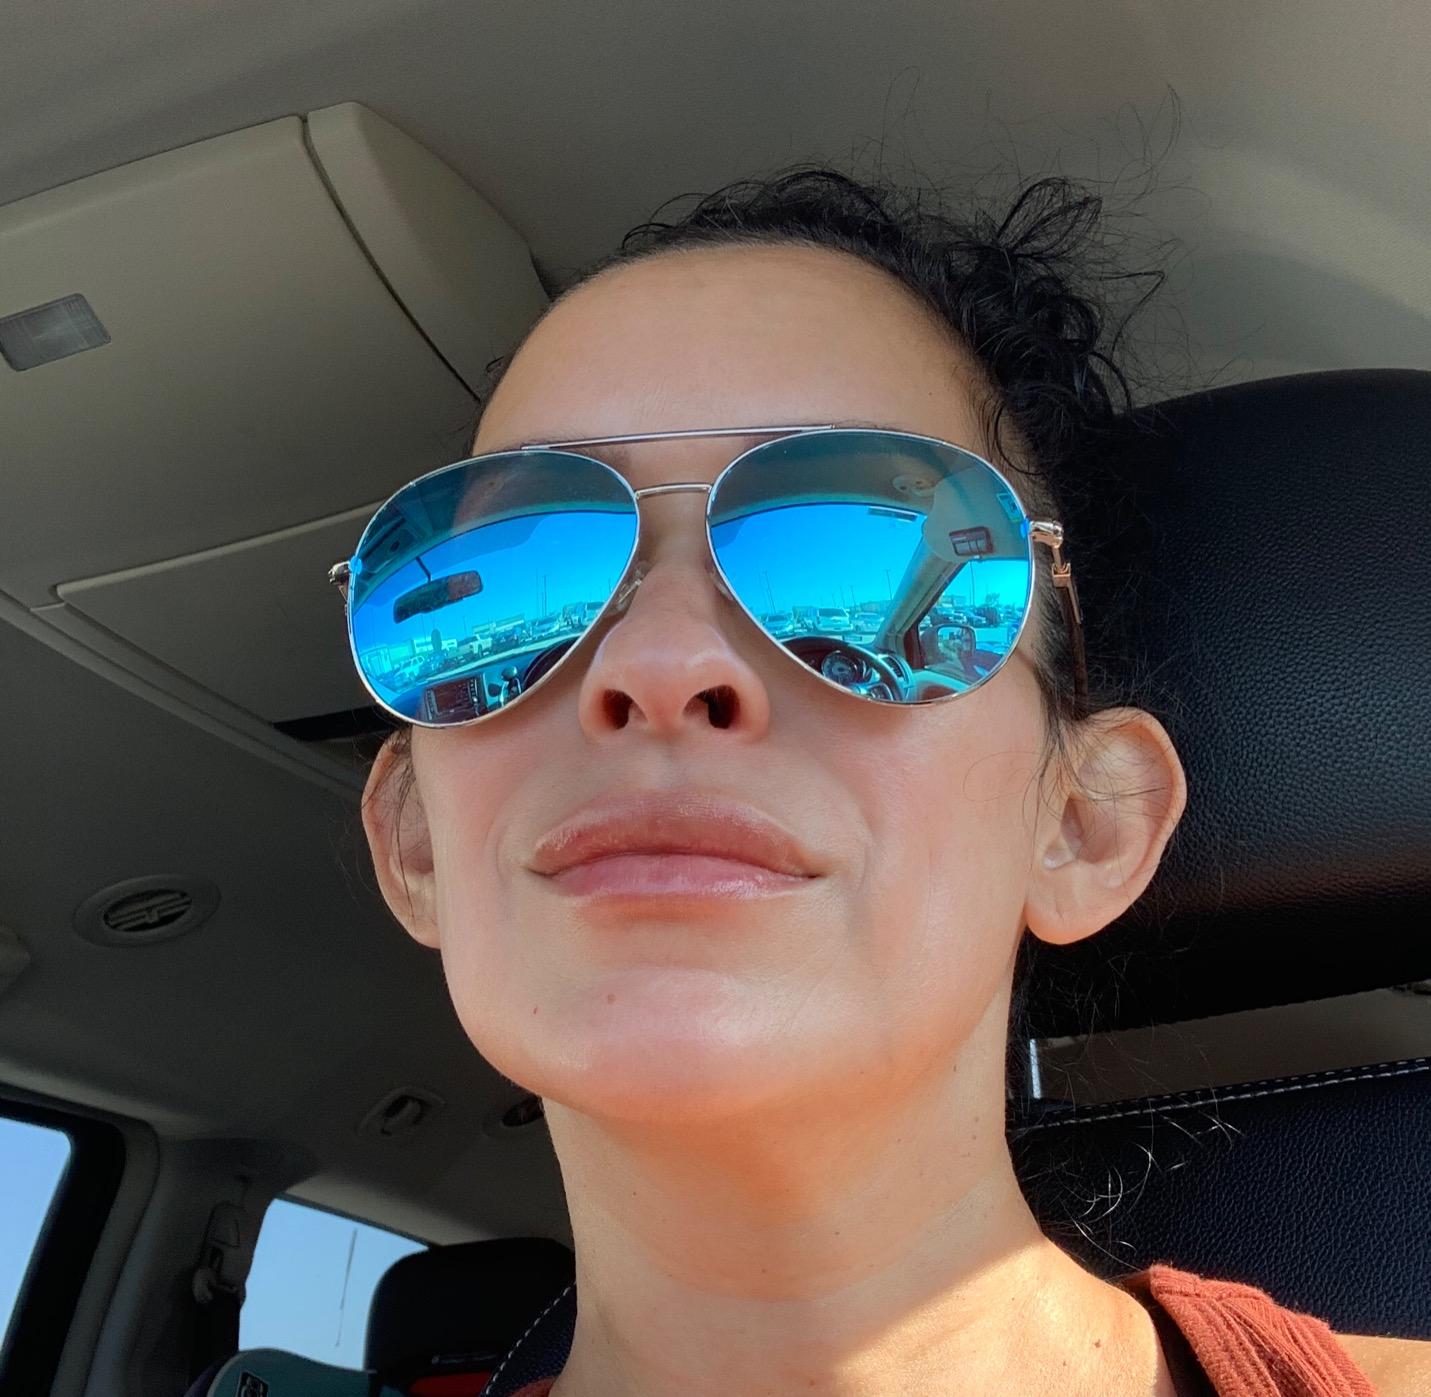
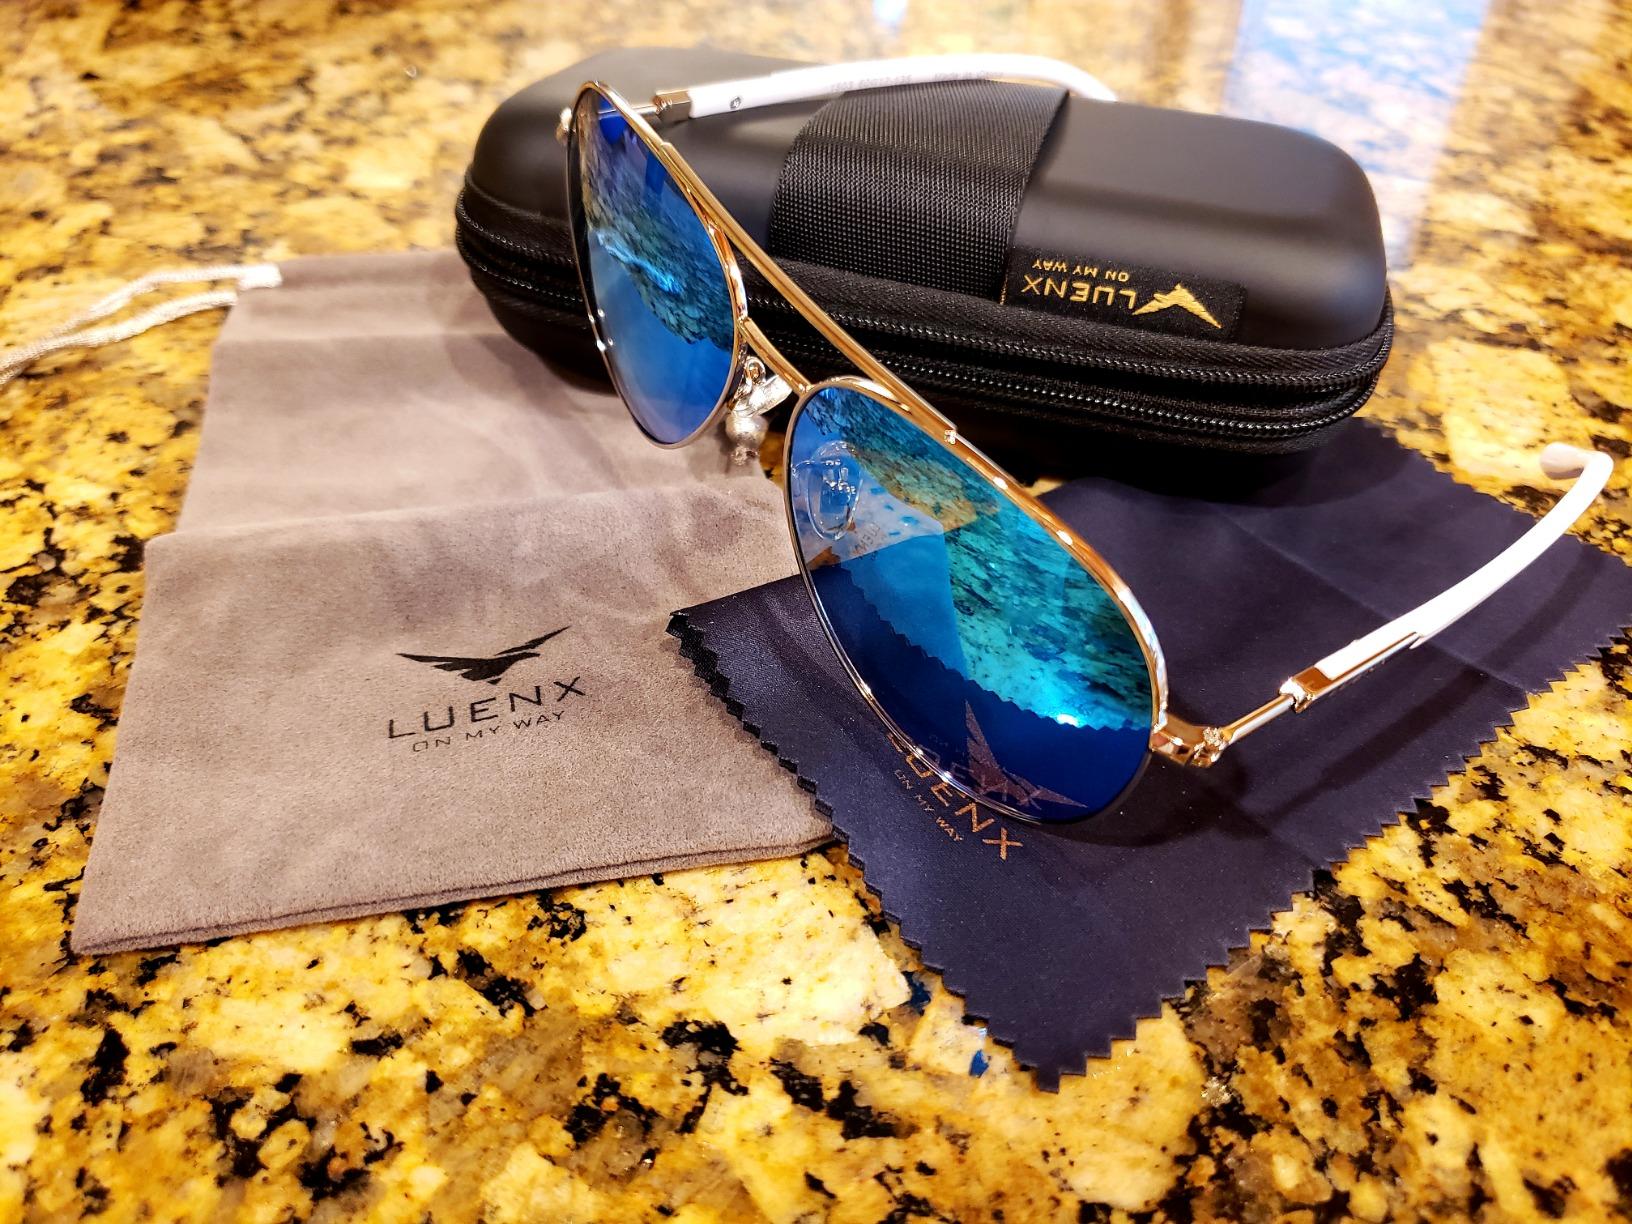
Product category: accessories_sunglasses
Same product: yes